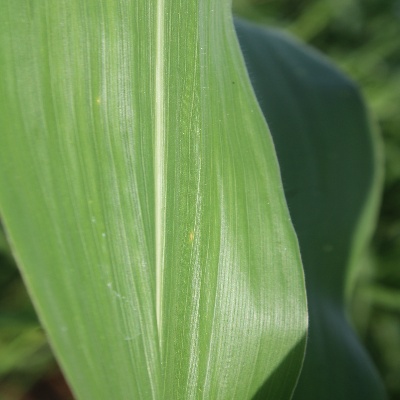
Crop: Maize
Condition: healthy